Kicker (album)

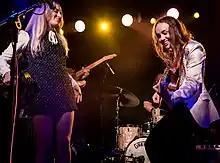
Day performing live at the Moroccan Lounge in downtown Los Angeles, California, on Tuesday, November 21, 2017.

To promote "Kicker", Day embarked on her debut headlining tour in support of the album. The tour began on June 21, 2016, in Kansas City, Missouri, and ended on October 7, 2016, in Tucson, Arizona. Day embarked on a supporting run with LA neo-soul group Fitz and the Tantrums throughout July, and as a supporting act with Michael Franti and Spearhead in August.